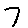
Label: 7